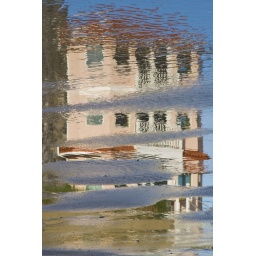
At the beach in Wells Maine I took pictures each day of the beach houses reflected in the puddles at low tide.